Albrecht Glockendon the Younger

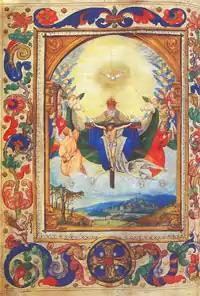
"The Holy Trinity" by Albrecht Glockendon the Younger, between 1520-30

Albrecht Glockendon the Younger (c.1500–1545) was a Nuremberg-based miniaturist and woodcutter. The son of painter and printer Georg Glockendon, his work reflects the influence of both his brother, the illuminator Nikolaus Glockendon, and of Albrecht Dürer.